Michigan Iron Industry Museum

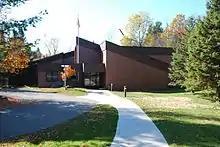
Michigan Iron Industry Museum Negaunee MI

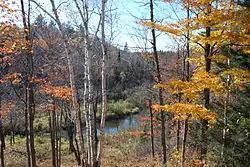
Historic forge site from grounds of museum

The Michigan Iron Industry Museum, a branch facility of the Michigan History Museum, is a community museum serving the heritage of the Marquette Iron Range on Michigan's Upper Peninsula. The museum is located in Negaunee, a town built atop the geological strata of the iron range near Marquette. Until recently, Negaunee was a one-industry town that centered on the mining of iron ore. The Negaunee region served as the center of U.S. iron ore production from about 1880 until approximately 1900, when this role was taken over by iron mines on Minnesota's Mesabi Iron Range. The Michigan Iron Industry Museum opened in 1987 close to the Carp River Forge site on the Carp River where Michigan iron ore was first forged in 1848.